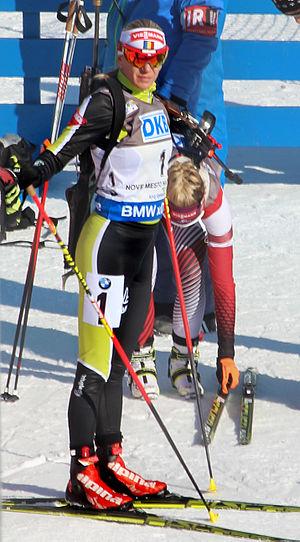
Éva Tófalvi, née le 4 décembre 1978 à Miercurea Ciuc, est une biathlète roumaine, seule gagnante d'une épreuve de Coupe du monde de son pays. Elle a participé à six éditions des Jeux olympiques.